Banzai charge

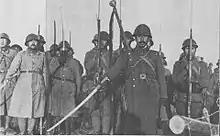
Japanese soldiers honor the Emperor with the shout "Banzai" during the Second Sino-Japanese War (1938).

The banzai charge is considered to be one method of , a suicide attack, or suicide before being captured by the enemy such as "seppuku". The origin of the term is a classical Chinese phrase in the 7th-century "Book of Northern Qi", which states "", "A true man would [rather] be the shattered jewel, ashamed to be the intact tile." Among the rules there existed a code of honor that was later used by Japanese military governments.